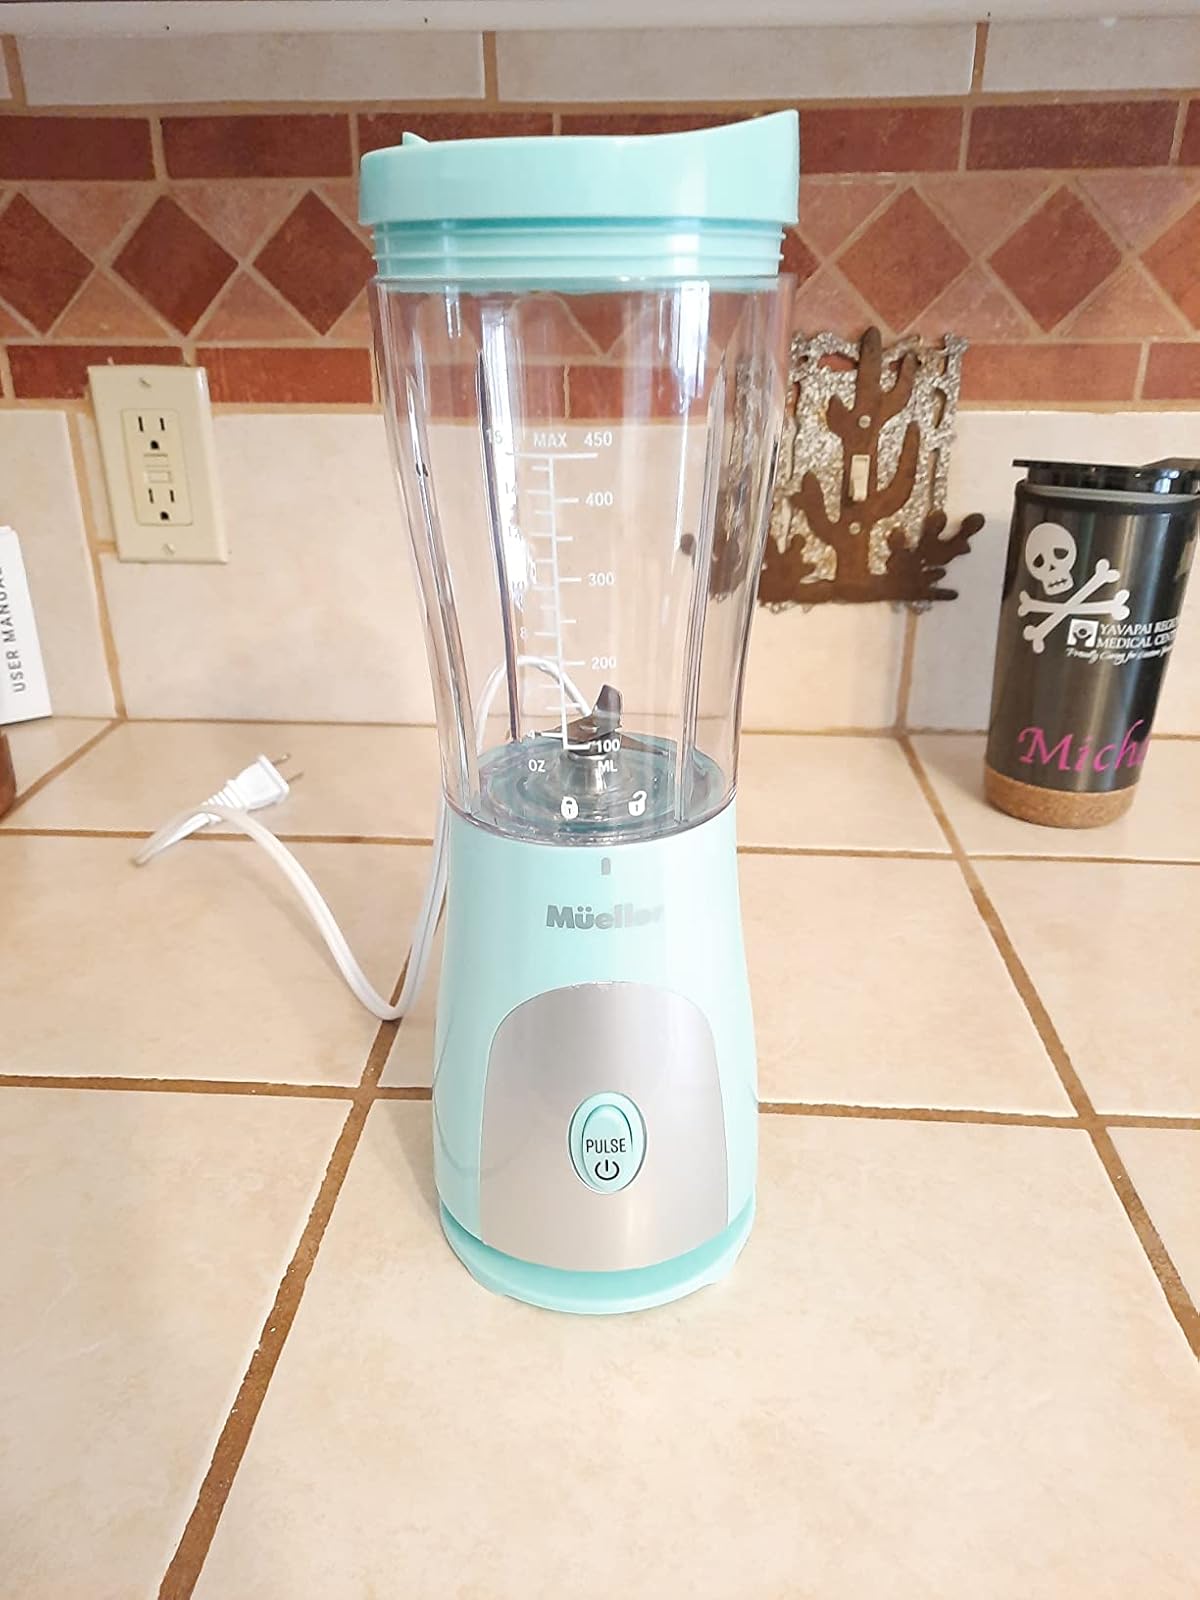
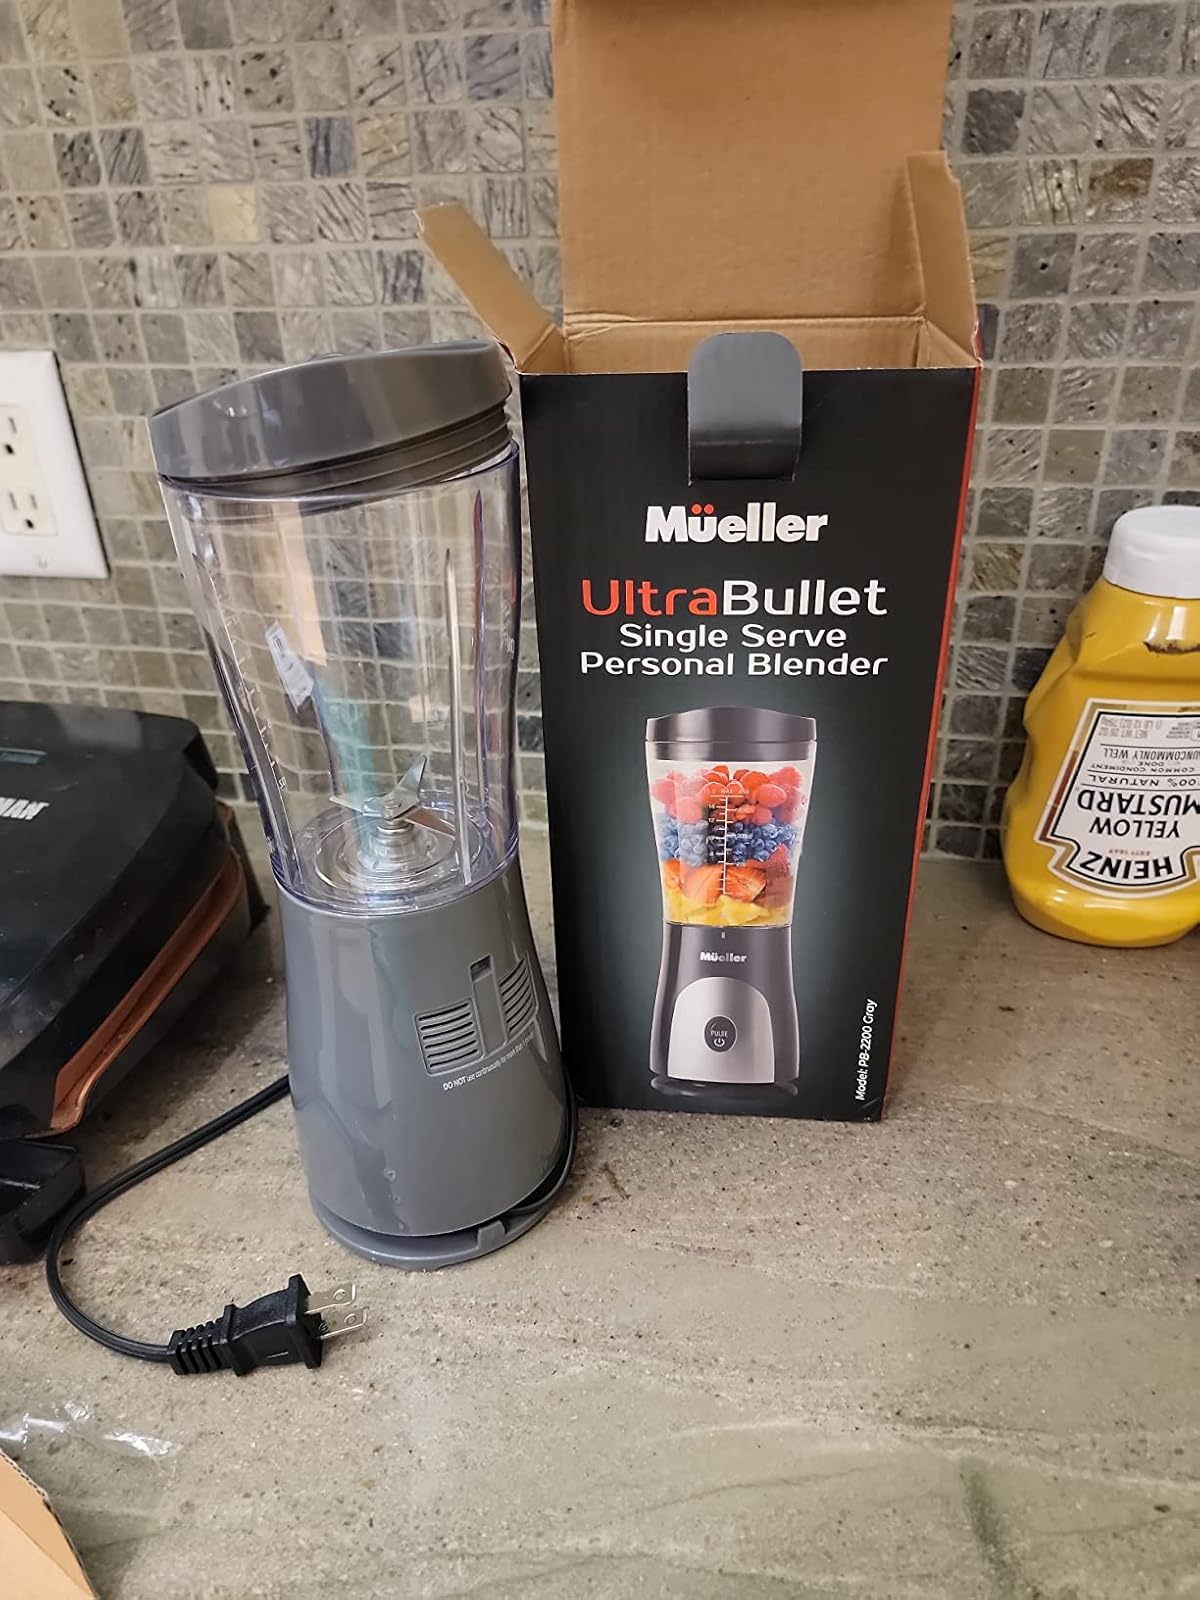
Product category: items_blender
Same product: no